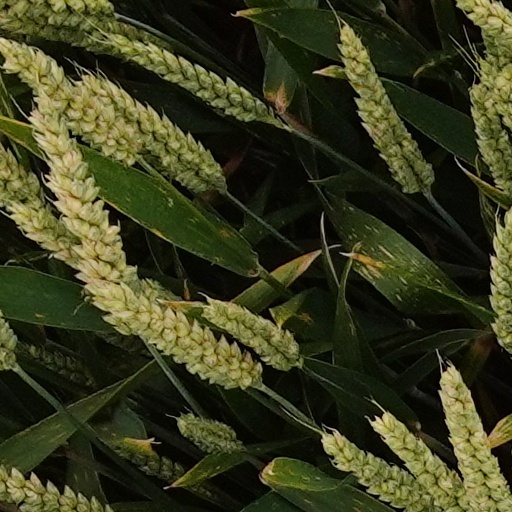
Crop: wheat